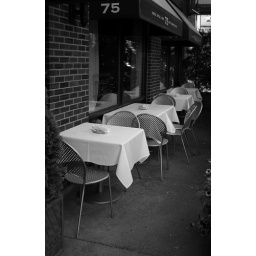
The only thing missing is Audrey Hepburn in a little black dress sipping a martini!